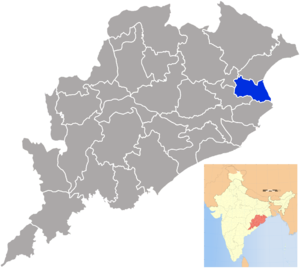
Le district de Bhadrak est un district de l'état de l'Odisha, en Inde.